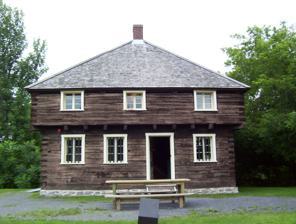
Building: Lacolle Mills Blockhouse
Country: Canada
Year built: 1781
For other uses, see Lacolle . 45°4′8″N 73°20′31″W / 45.06889°N 73.34194°W / 45.06889; -73.34194 Lacolle Mills Blockhouse Established ~1781 Location Lacolle, Quebec Website Official homepage National Historic Site of Canada Designated 1923 Part of Battle of Lacolle Mills (1812) Battle of Lacolle Mills (1814) Patrimoine culturel du Québec Designated 1960 v t e St. Lawrence/Lake Ontario frontier 1812 1st Sacket's Harbor Matilda Gananoque 1st Ogdensburg St. Regis Kingston French Mills 1st Lacolle Mills Lake Ontario 1813 Elizabethtown Ogdensburg York 2nd Sacket's Harbor Sodus Philipsburg Chateauguay Point Iroquois Doran's Farm Hoople's Creek Crysler's Farm Cornwall 1814 Madrid Salmon River 2nd Lacolle Mills Fort Oswego Big Sandy Creek Plattsburgh Lacolle Mills Blockhouse ( French : Blockhaus de la Rivière-Lacolle ) is a blockhouse and museum located alongside the Lacolle River near the village of Lacolle, Quebec . History Built around 1781, the blockhouse was part of the British colonies defensive network.  While protecting both the watermill constructed of stone and the lighthouse built along the Lacolle River, the blockhouse was used as a military outpost by the British Army on assignment in the region of Le Haut-Richelieu Regional County Municipality and on Lake Champlain . In 1923, the Lacolle Mills Blockhouse was included in the Battle of Lacolle Mills (1814) National Historic Site of Canada . In 1960, the blockhouse was designated a cultural heritage building and is entered in the Quebec Cultural Heritage Directory . Structure The Lacolle Mills Blockhouse is a timber framed square two-storey structure.  The second-level floor is cantilevered with a pavilion roof. The blockhouse is built on land that overlooks the Lacolle River. The blockhouse's architecture was typical of a small defensive military structure in the area not requiring significant experience to construct. The blockhouse walls are constructed of squared half timber stacked horizontally. The walls have loopholes , providing the occupant with protection, while firing on the enemy. In the centre of the blockhouse was a stone hearth , which provided heating. The British military constructed over 25 forts of this type in Lower Canada between 1760 and 1840. War of 1812 During the War of 1812 , the blockhouse was the location for the Battle of Lacolle Mills (1812) and the Battle of Lacolle Mills (1814) . The Battle of Lacolle Mills (1812) was a short engagement in which a small garrison of Canadien Militia, with the assistance of Kahnawake Mohawk warriors, defended the Lacolle Mills Blockhouse from an American invasion force led by Major General Henry Dearborn . In the Battle of Lacolle Mills (1814) a garrison of 80 men of the 13th Regiment of Foot and a Congreve rocket detachment of the Royal Marine Artillery , later reinforced by a company of the Canadian Voltigeurs and the Grenadier company of the Canadian Regiment of Fencible Infantry successfully defended the blockhouse and stone watermill from an attacking American force of 4,000 men led by Major General James Wilkinson . References